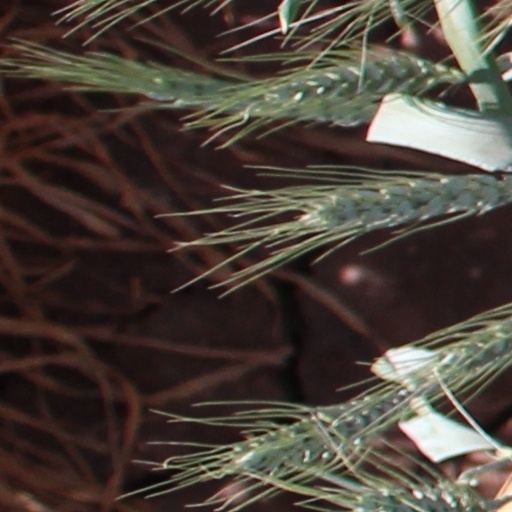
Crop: wheat